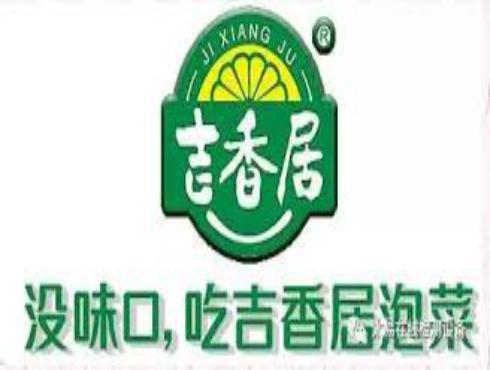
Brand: jixiangju
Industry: Food